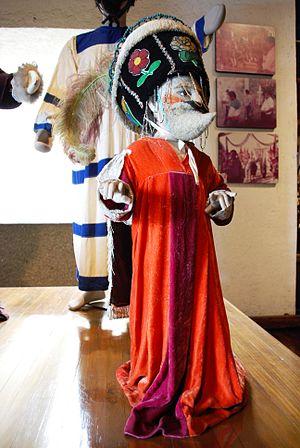
Les chinelos sont des danseurs costumés qui se manifestent lors des traditionnelles fêtes populaires dans l'État mexicain de Morelos, un petit État du Mexique de 4 941 km², situé au centre du pays, à 86 km au sud de la capitale. Le Morelos est situé à l'ouest de l'État de Puebla, au nord de l'État de Guerrero et au sud de l'État de Mexico et de la ville de Mexico. La capitale de l'État est Cuernavaca.